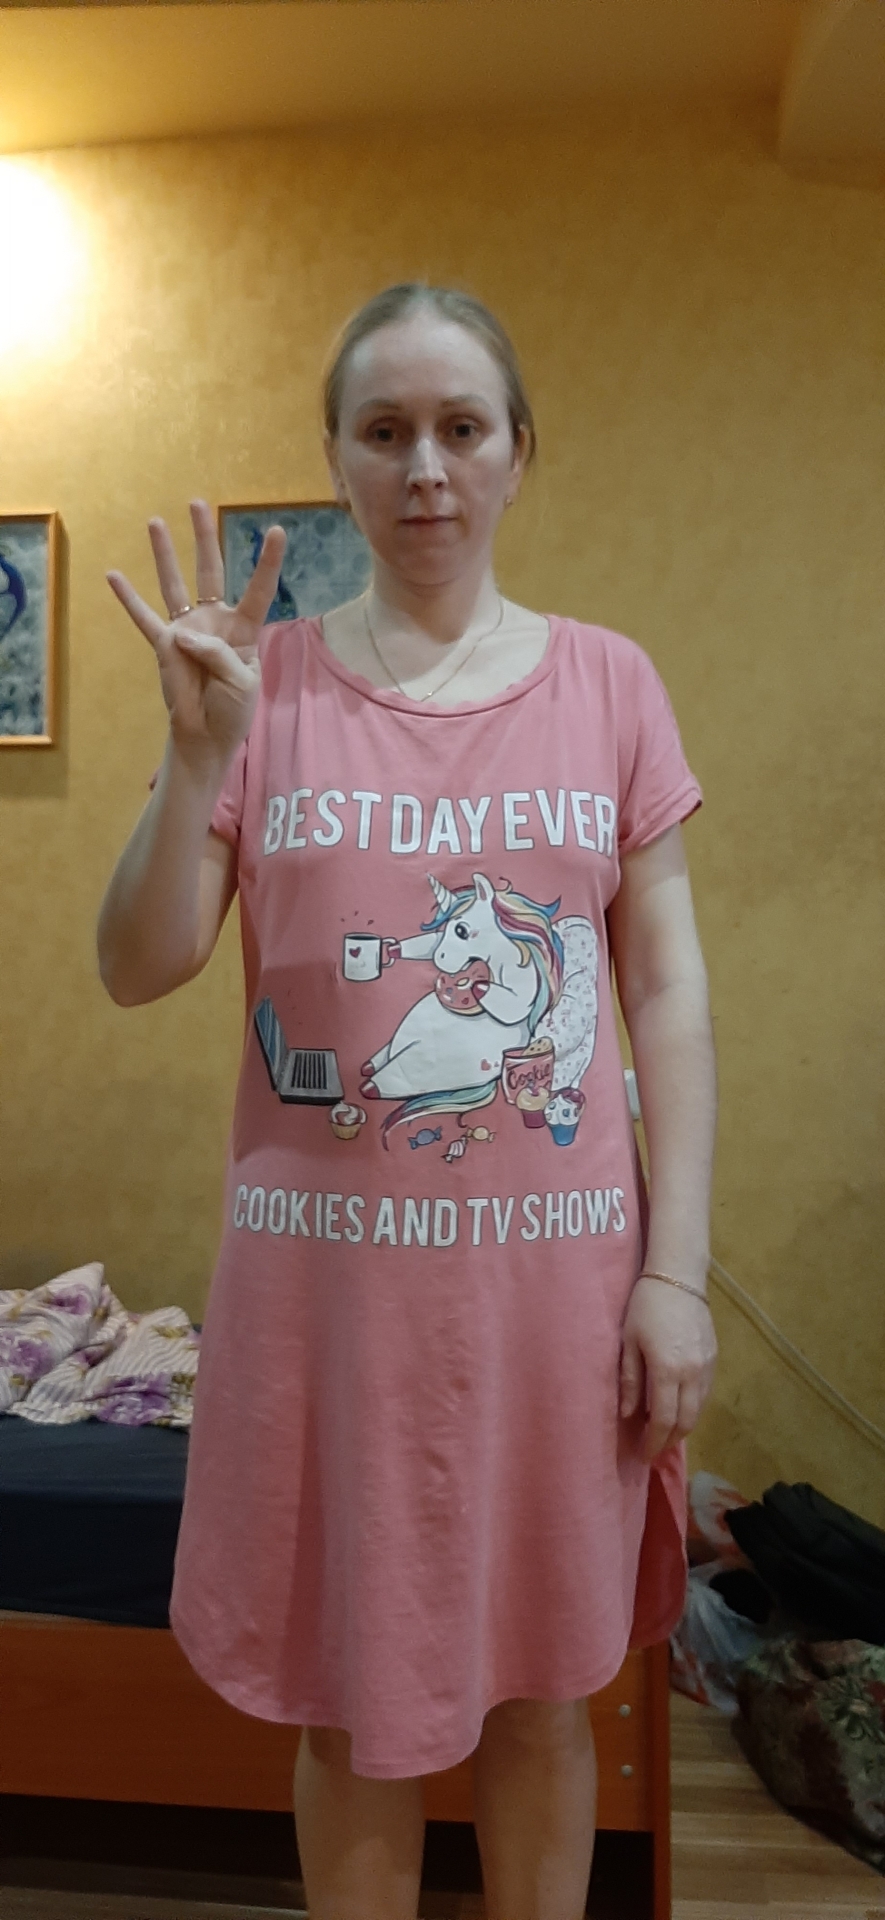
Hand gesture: four